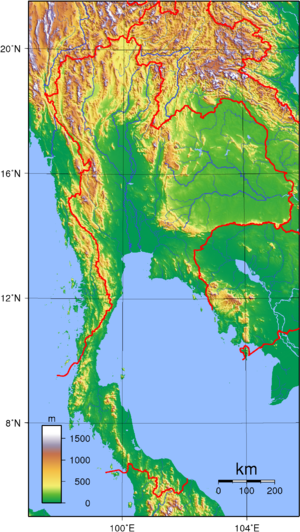
Thailand / Geografi
Thailands topografi.
Thailand, officielt Kongeriget Thailand, tidligere kaldet Siam, er et kongerige i Sydøstasien. Det grænser til Myanmar, Laos, Cambodja og strækker sig også ned ad Malaccahalvøen til Malaysia. Medlem af ASEAN.